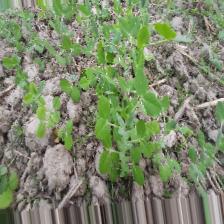
Label: Normal